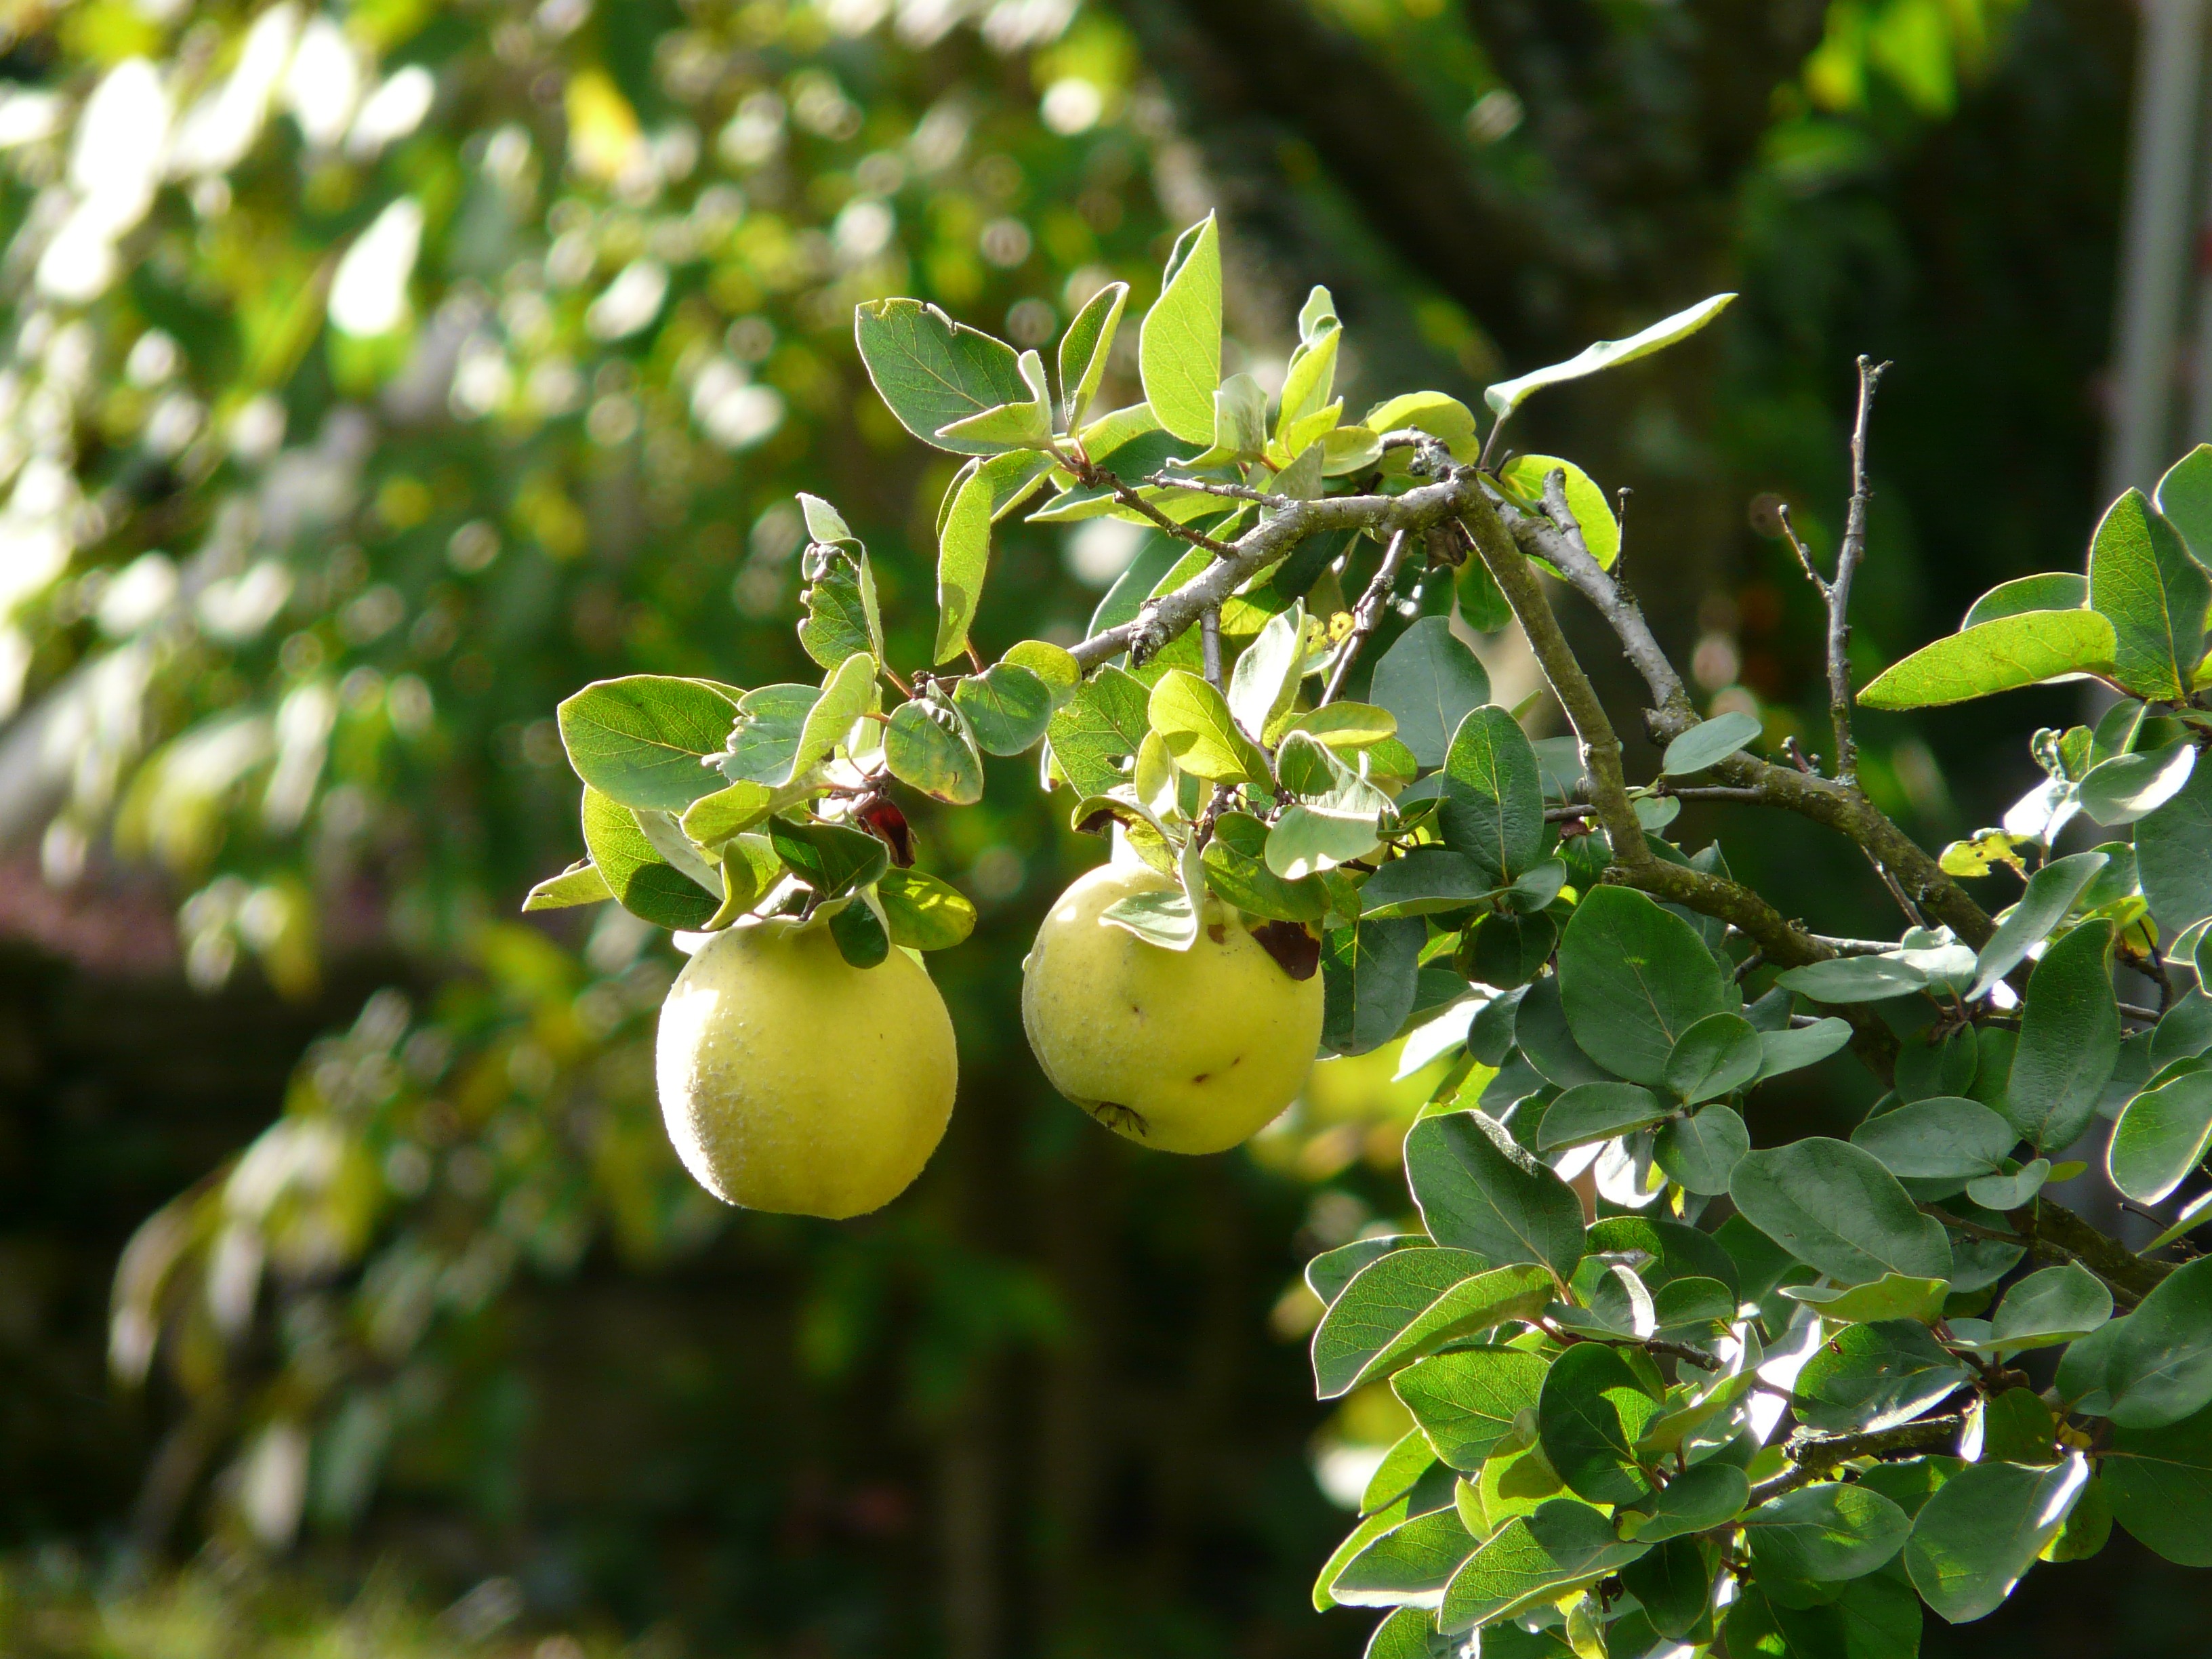
tree, branch, blossom, plant, fruit, berry, leaf, flower, ripe, food, green, produce, crop, evergreen, yellow, flora, shrub, fruit tree, large, citrus, quince, kernobstgewaechs, pome fruit, quince fruit, rose greenhouse, flowering plant, rosaceae, quittenbaum, woody plant, land plant, cydonia oblonga, cydonia, quince shrub